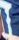
Number: 7